History of the Conservative Party of Canada

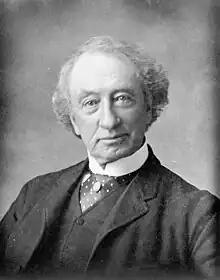
John A. Macdonald, Prime Minister (1867–1873, 1878–1891), Canada's first Prime Minister and leader of the Liberal-Conservative Party, one of the party's predecessors.

The Conservative Party is political heir to a series of right-of-centre parties that have existed in Canada, beginning with the Upper Canada Tories of the nineteenth century. John A. Macdonald and George-Étienne Cartier later founded the Liberal-Conservative Party. The party later became known simply as the Conservative Party after 1873, but the official party name essentially remained Liberal-Conservative until 1938. Like its historical predecessors and conservative parties in some other Commonwealth nations (such as the Conservative Party of the United Kingdom), members of the present-day Conservative Party of Canada are sometimes referred to as "Tories". The modern Conservative Party of Canada is also legal heir to the heritage of the historical conservative parties by virtue of assuming the assets and liabilities of the former Progressive Conservative Party upon the merger of 2003.